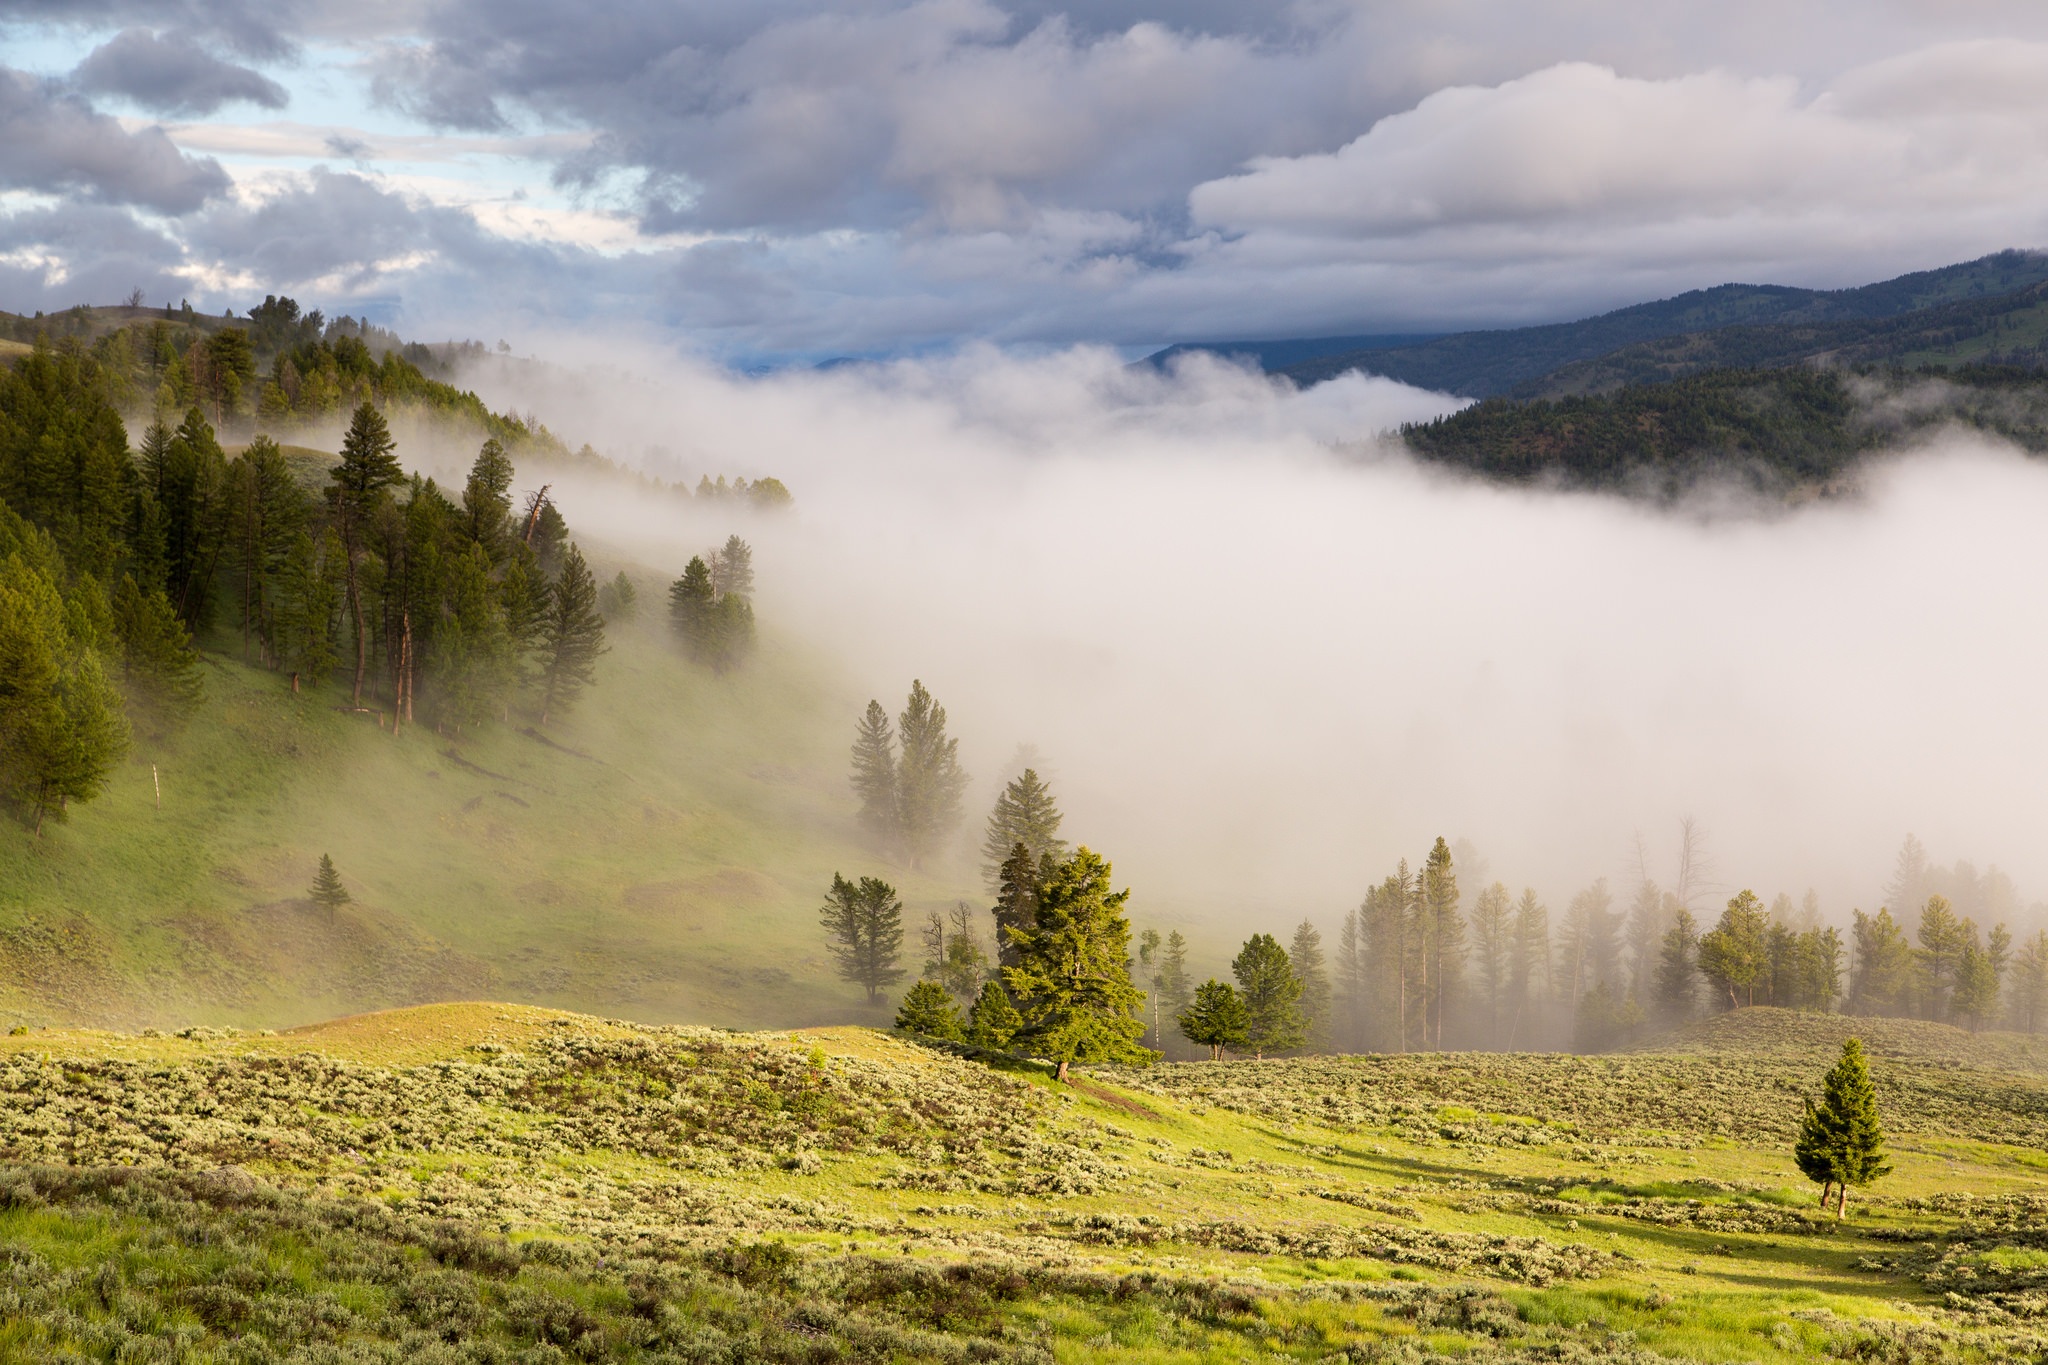
man, landscape, tree, nature, forest, grass, outdoor, wilderness, person, mountain, cloud, people, sky, sun, fog, sunrise, sunset, mist, hiking, sport, field, meadow, prairie, sunlight, morning, hill, adventure, peak, valley, mountain range, summer, travel, walk, hike, backpacker, autumn, weather, blue, climbing, climber, freedom, extreme, camping, plain, summit, motivation, rocks, grassland, plateau, habitat, top, ecosystem, success, achievement, rural area, climbing mountain, natural environment, geographical feature, atmospheric phenomenon, mountainous landforms